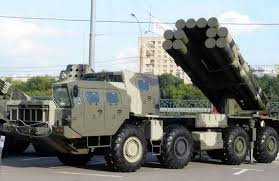
Label: Self Propelled Artillery